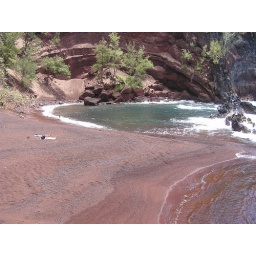
Red sand beach in Hana